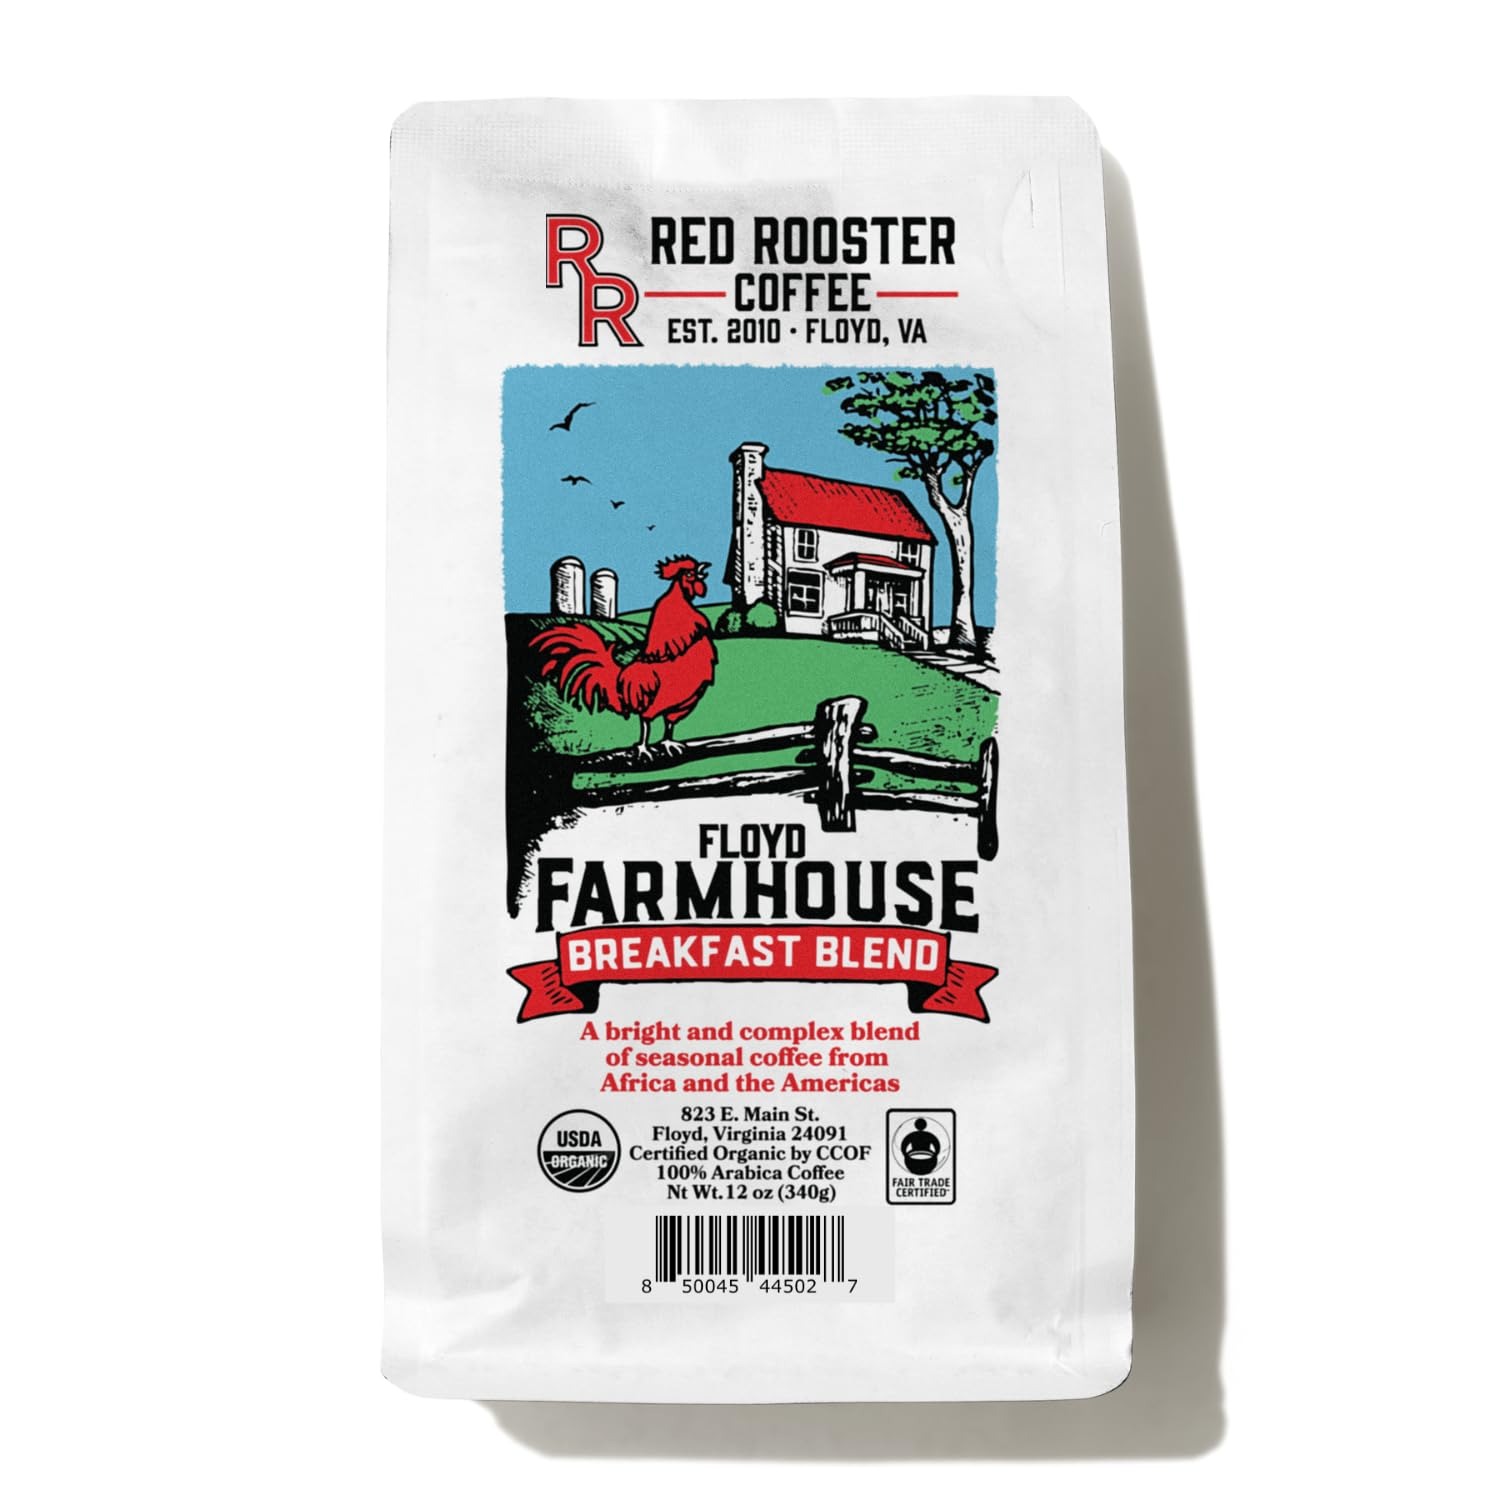
Item Name: Red Rooster Coffee Roaster, Organic Floyd Farmhouse Breakfast Blend, 12OZ / Whole Bean
Bullet Point 1: ORGANIC FLOYD FARMHOUSE BREAKFAST BLEND. A seasonal roast that is a combination of three coffee beans roasted together. It has a brightly sweet aroma, with hints of chocolate and almond.
Bullet Point 2: FRESHLY ROASTED: 100% Arabica Coffee that is small-batch roasted in Floyd, VA.
Bullet Point 3: ROASTING WITH PURPOSE SINCE 2010. Rooted in a mission to transform your coffee experience, we craft delicious whole bean coffees that go beyond the regular morning brew. We take pride in roasting a tasty cup of coffee, putting quality first.
Bullet Point 4: LOCALLY DRIVEN. We know that we are only as strong as our community and that’s why Red Rooster Coffee is focused on local economic development. As a family business, we have always worked to do our part to help create a vibrant local community.
Product Description: <p>Our breakfast blend is a combination of three seasonal coffees from around the world. With its integration of Central American and African coffees it creates a brightly sweet aroma, with tasting notes of chocolate and almond. When it is served as a black coffee it will easily brighten up your morning! </p>
Value: 12.0
Unit: Ounce

Price: 21